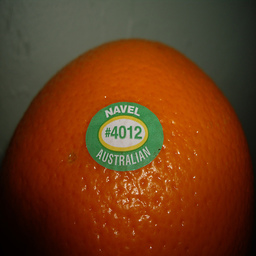
Label: Orange